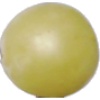
Label: Grape White 2